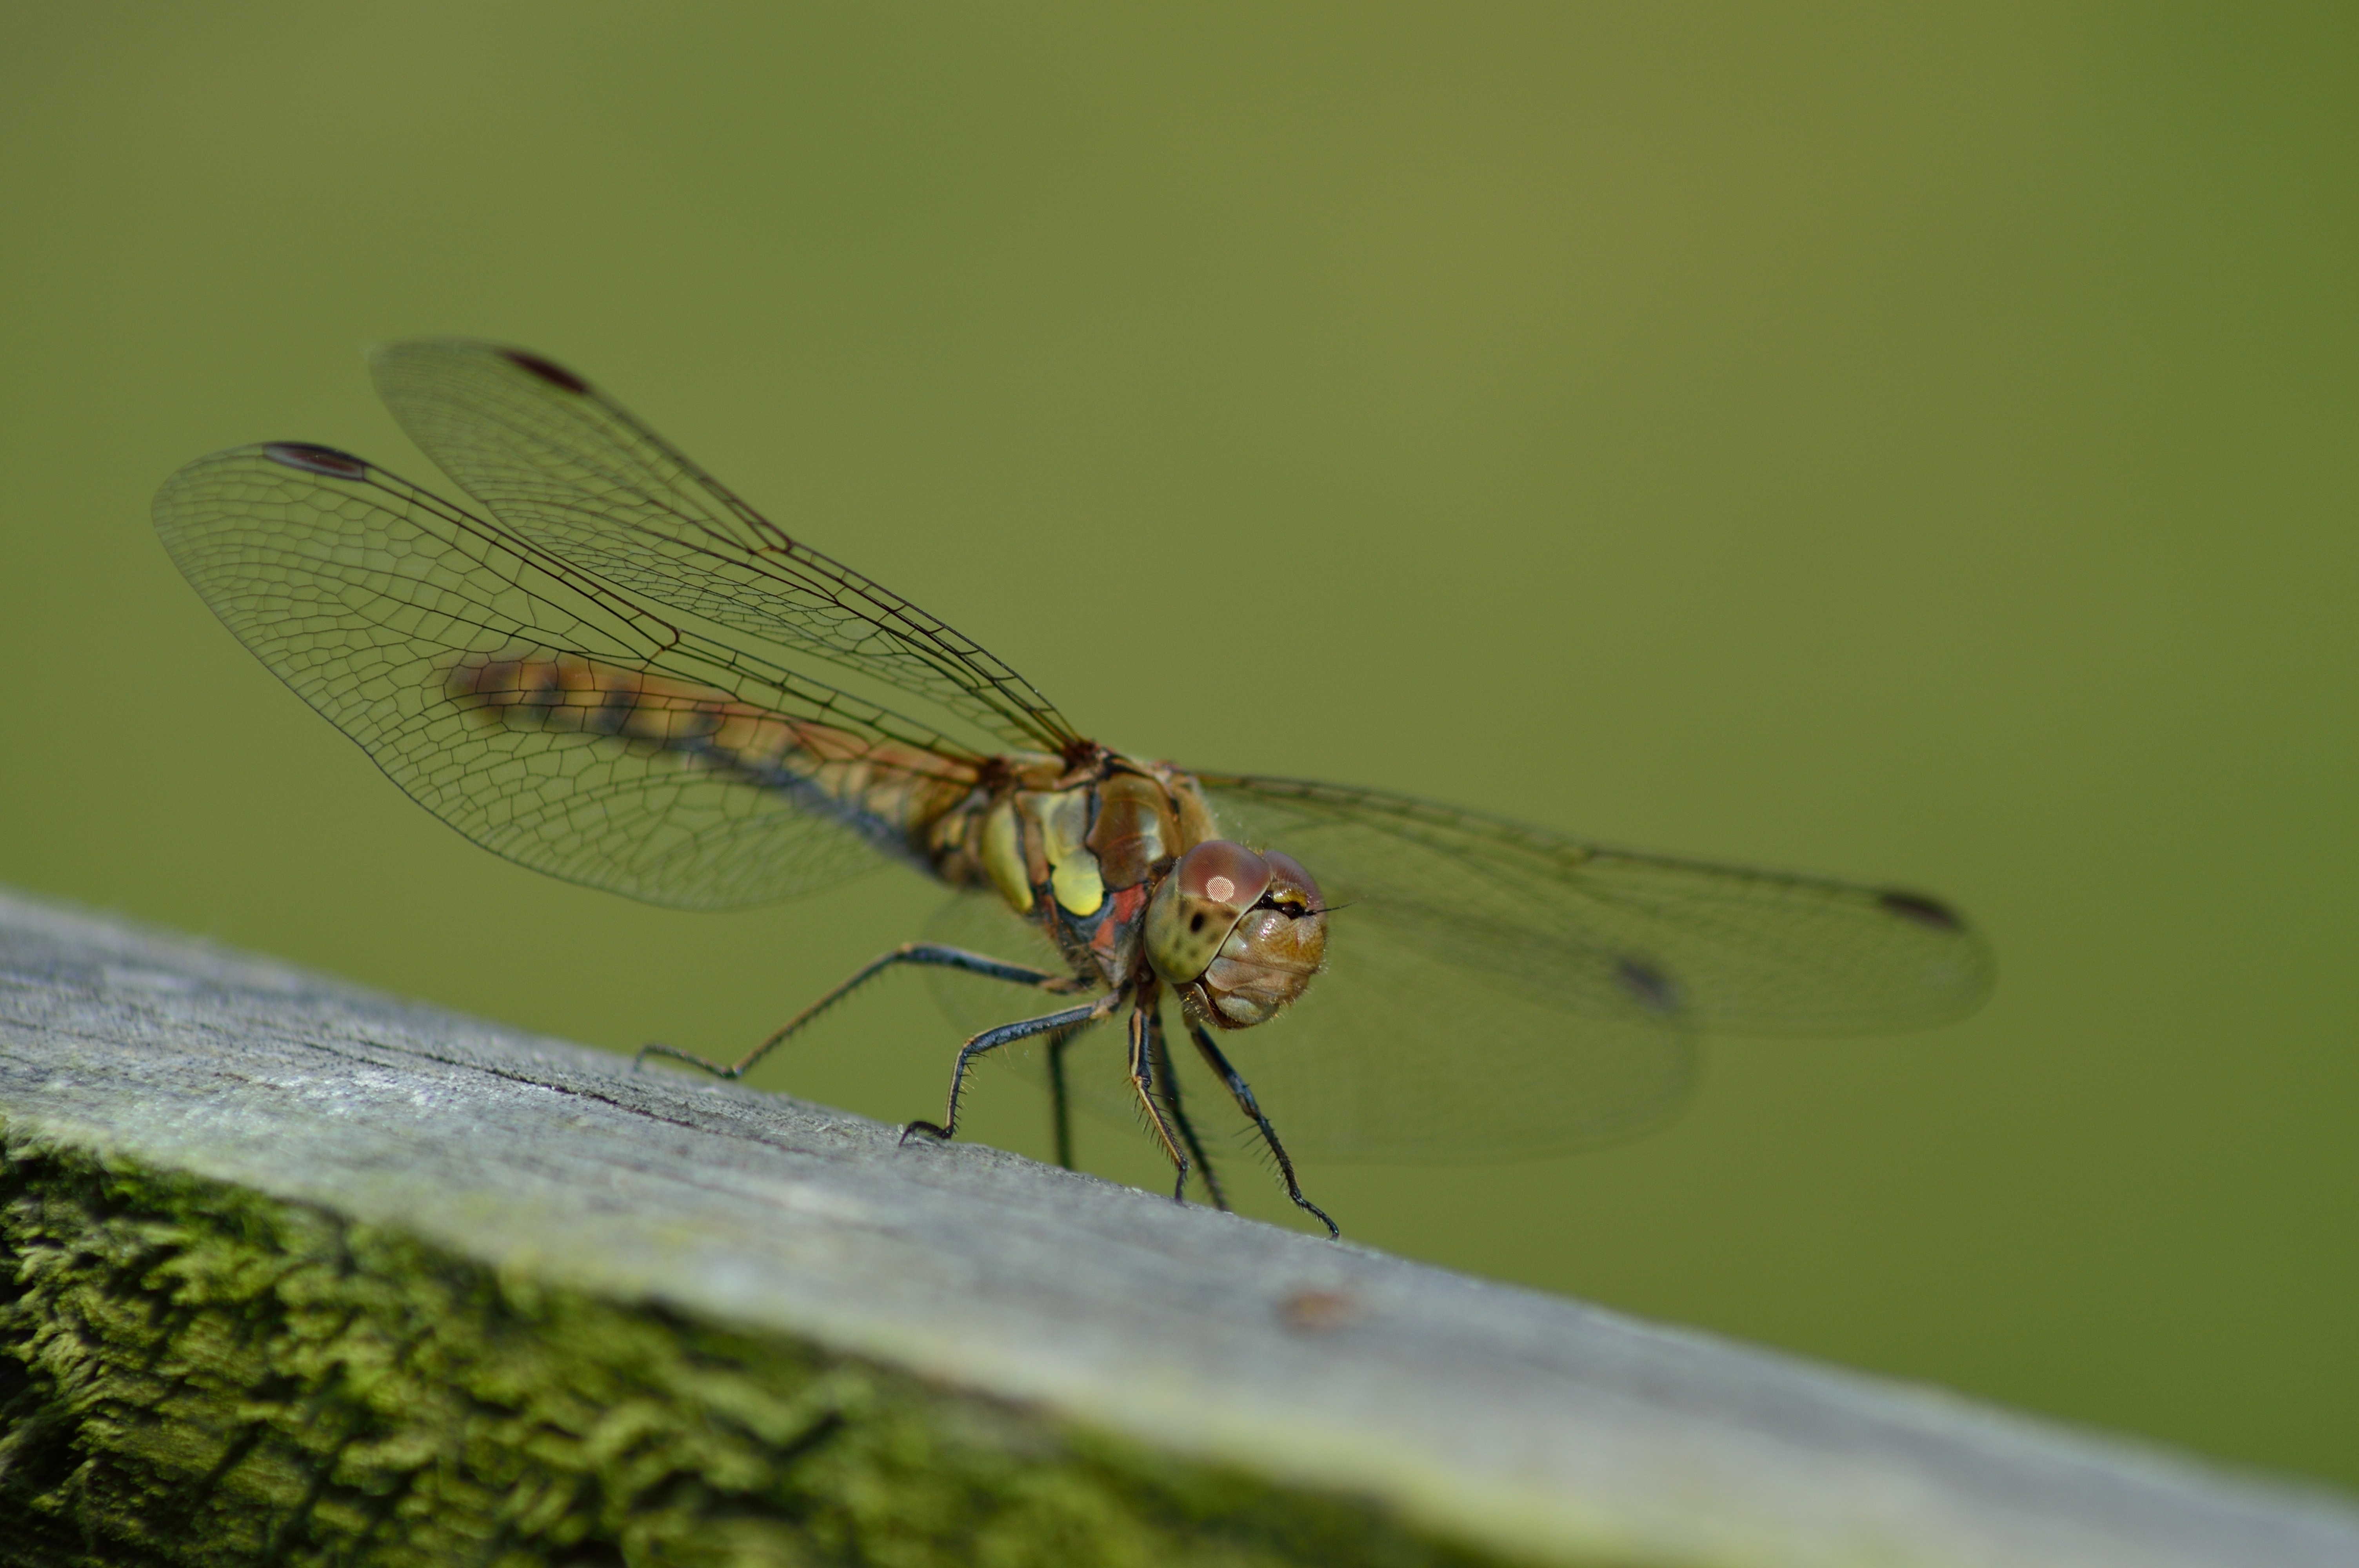
nature, wing, photography, green, insect, natural, garden, fauna, invertebrate, close up, dragonfly, damselfly, macro photography, arthropod, plant stem, dragonflies and damseflies, net winged insects